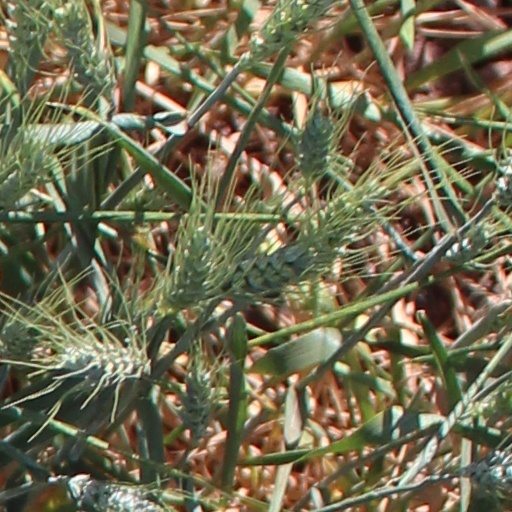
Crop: wheat